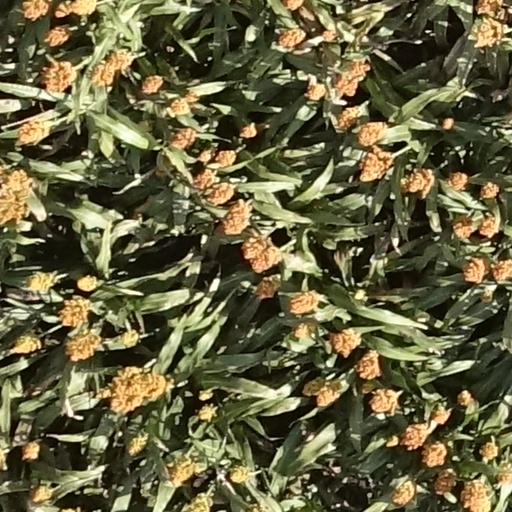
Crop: sorghum